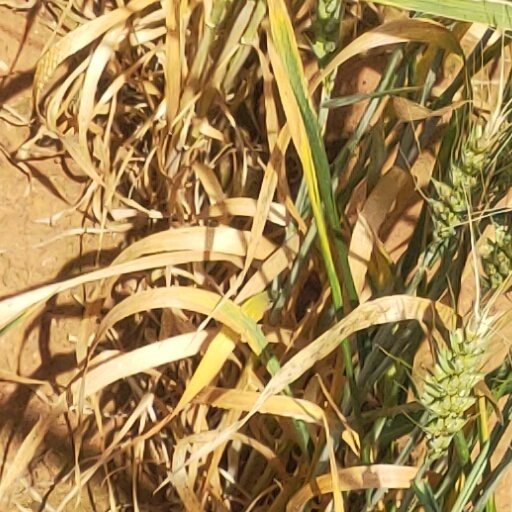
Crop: wheat